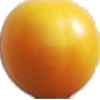
Label: cherry_wax_yellow